Zapper: One Wicked Cricket

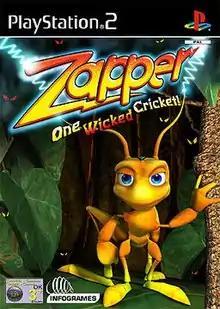
PS2 cover art (PAL region)

Zapper: One Wicked Cricket! is a platform game for the Xbox, GameCube, PlayStation 2, Game Boy Advance, and Microsoft Windows. For most platforms, it was developed by Blitz Games and published by Infogrames Interactive; Atomic Planet Entertainment developed the Game Boy Advance version. "Zapper" was released in North America in 2002 and 2003 in Europe. On November 17, 2008, "Zapper" became available on Xbox Live as part of the Xbox Originals range. On February 15, 2024, "Zapper" was rereleased for Microsoft Windows on GOG and Steam platforms.